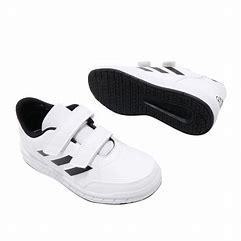
Brand: Adidas
Model: Altasport